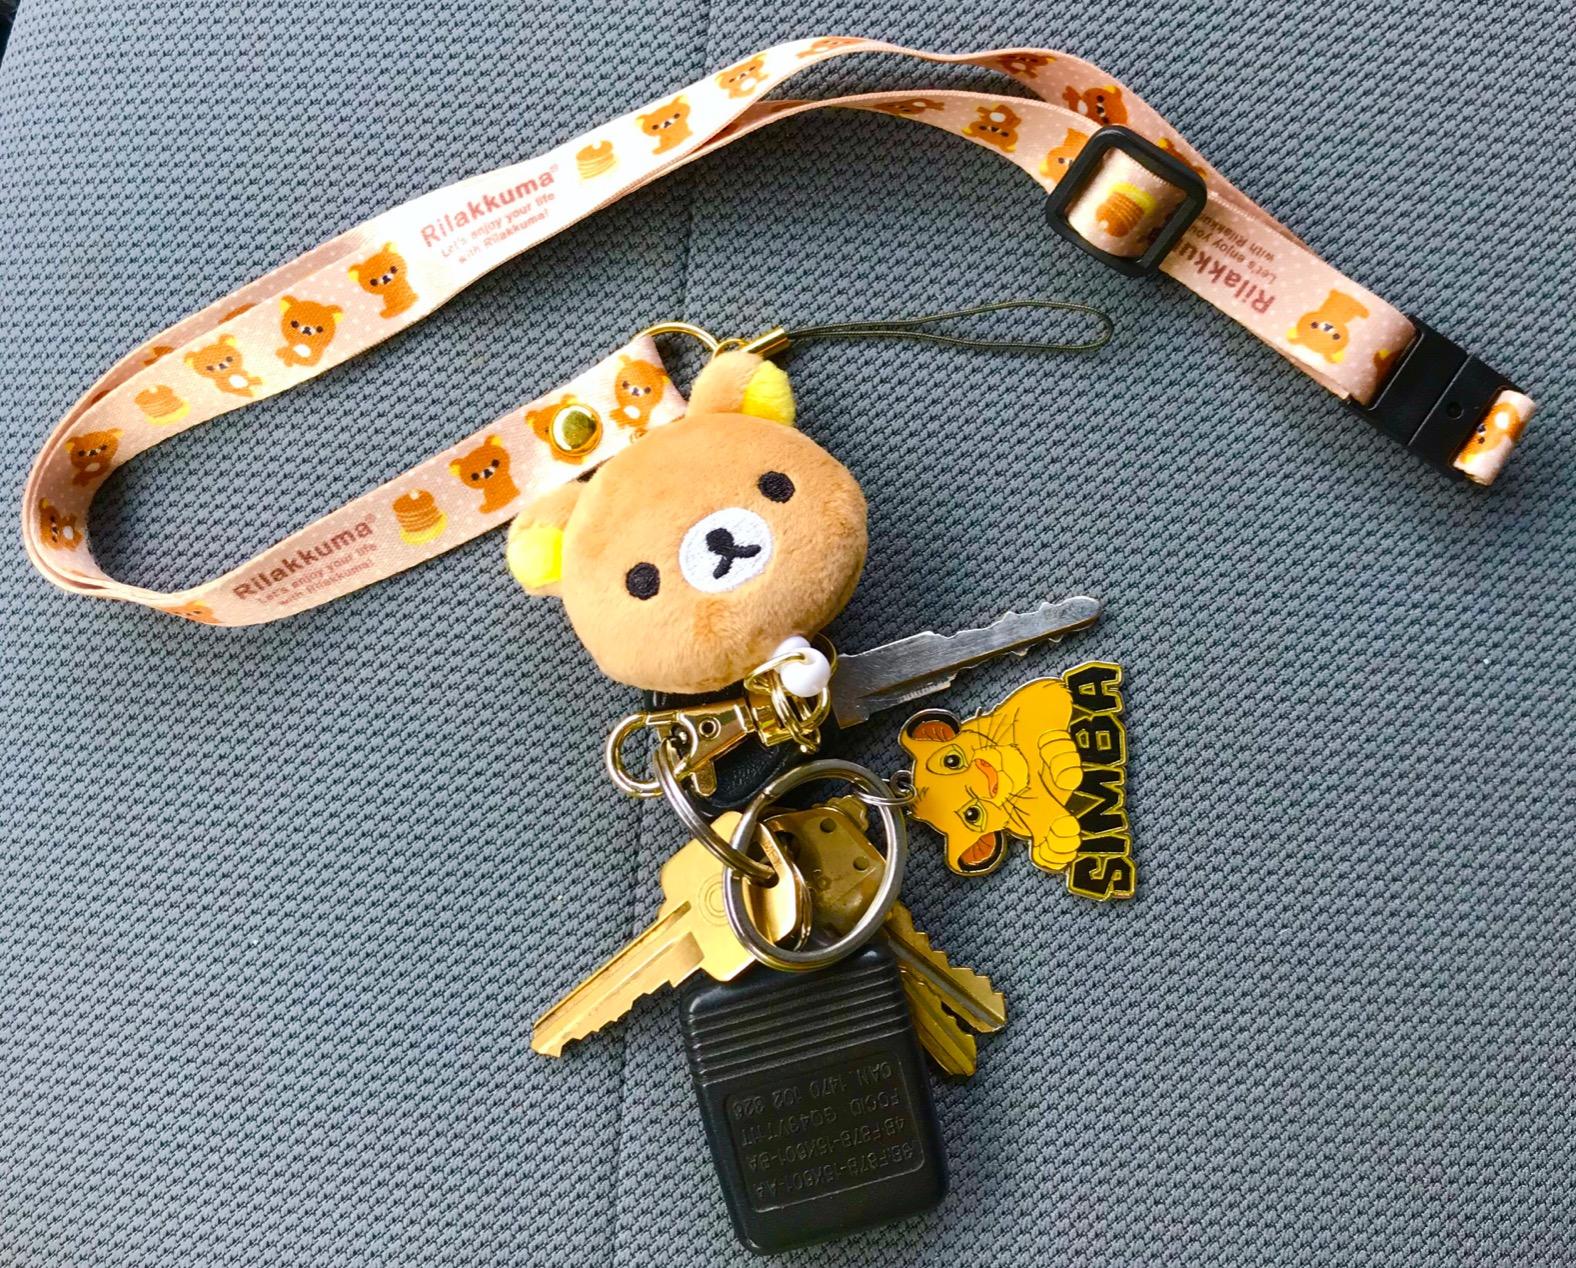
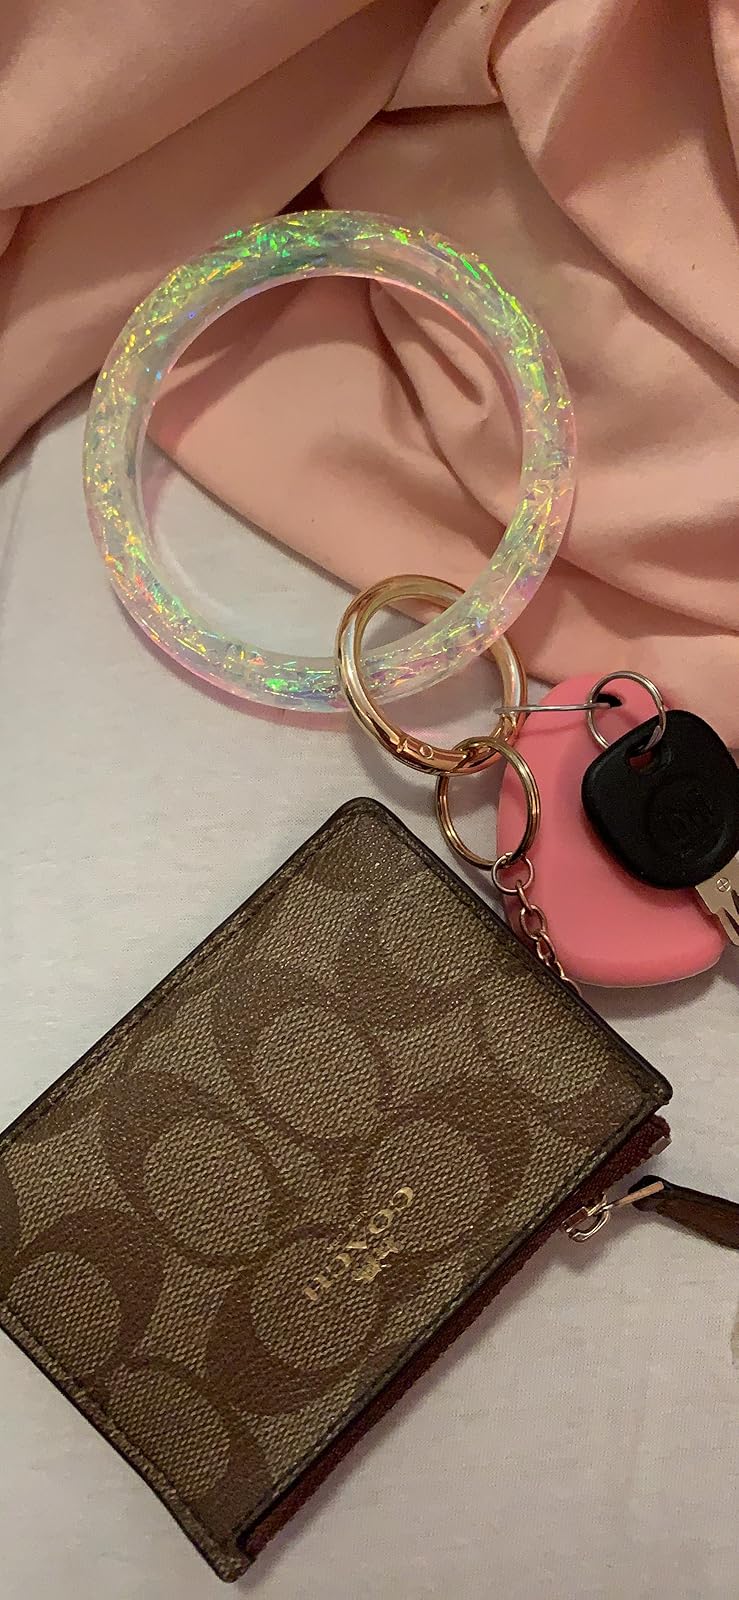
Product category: accessories_keychain
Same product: no